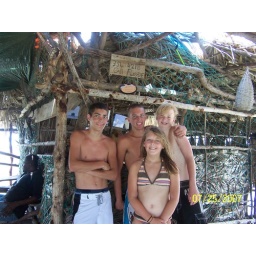
Floyd's is a bar made of twigs built in the ocean off the southern coast of Jamaica - July 2007